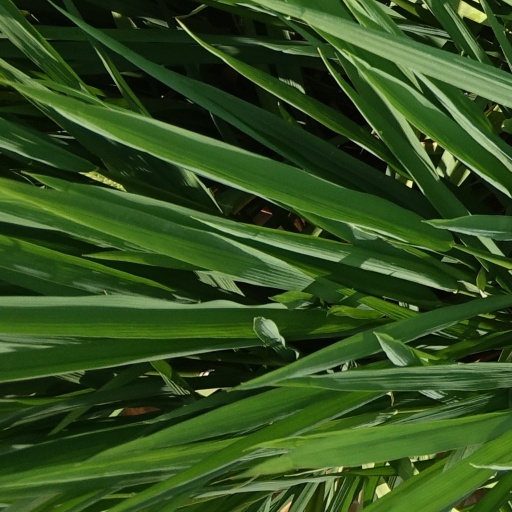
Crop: rice